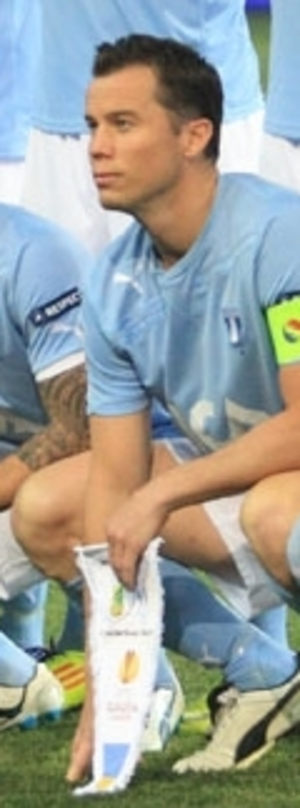
Daniel Andersson est un footballeur suédois né le 28 août 1977 à Lund. Il évolue au poste de stoppeur. Il est le frère du footballeur Patrik Andersson.